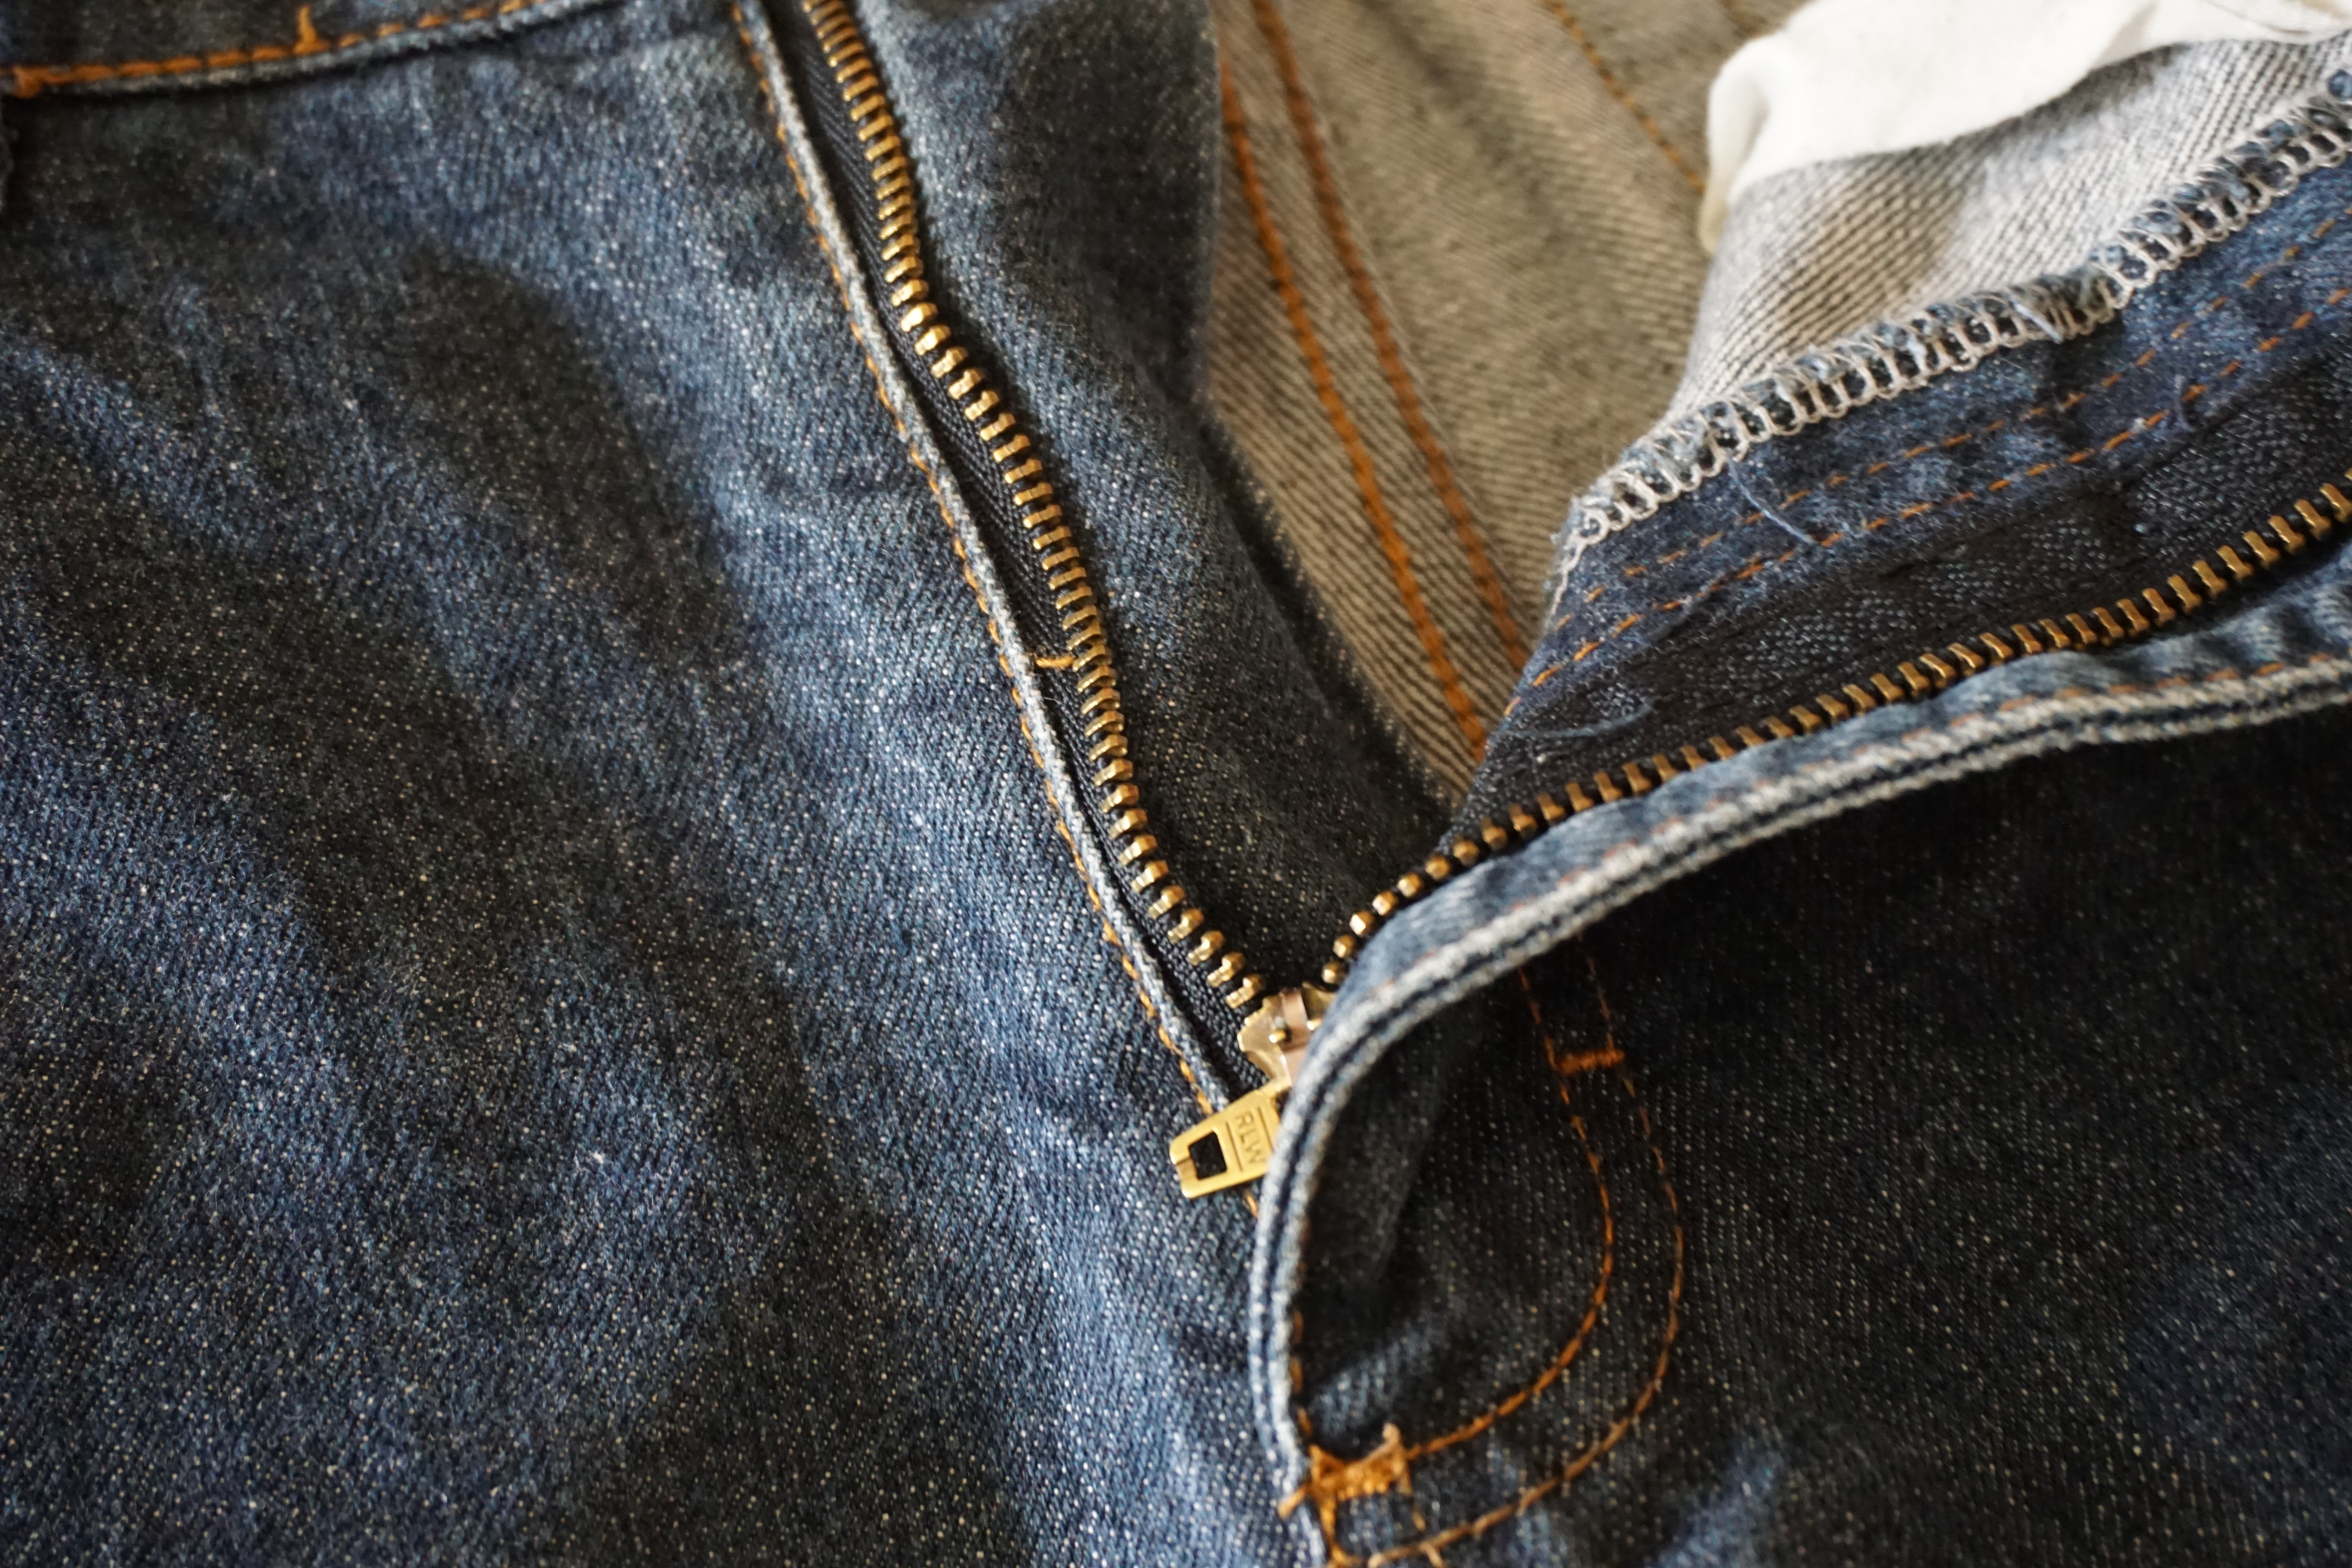
leather, store, jeans, clothing, jacket, outerwear, material, denim, garment, fabric, pants, textile, zipper, pocket, leather jacket, blue canvas